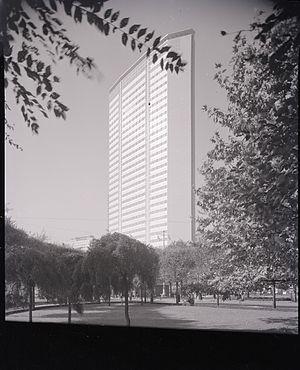
Gio Ponti est un architecte, designer, peintre, auteur, enseignant et directeur de publications italien.